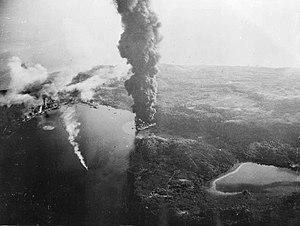
L'opération Cockpit était le nom de code d'un bombardement effectué par les forces navales alliées ciblant les installations portuaires et pétrolières japonaises sur l'île de Sabang le 19 avril 1944, sur le théâtre d'Asie du Sud-Est de la guerre du Pacifique.